Upper Peninsula of Michigan

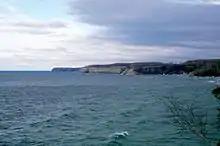
Pictured Rocks National Lakeshore

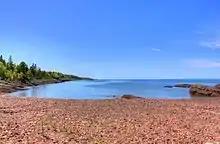
Lake Superior

Including extensive parts of the Great Lakes, the Upper Peninsula contains about of total area. Of that, about is its land area, about 29% of the state. It is bounded on the north by Lake Superior, on the east by St. Marys River, on the south by the Niagara Escarpment, Lake Michigan and Lake Huron, and on the west by Wisconsin and (counting the water border on Lake Superior) by Minnesota. It has about of continuous shoreline with the Great Lakes. There are about 4,300 inland lakes, the largest of which is Lake Gogebic, and of streams. Its lowest elevation is along the shoreline of Lake Huron and Lake Michigan, averaging above sea level. Its highest elevation is Mount Arvon, at .